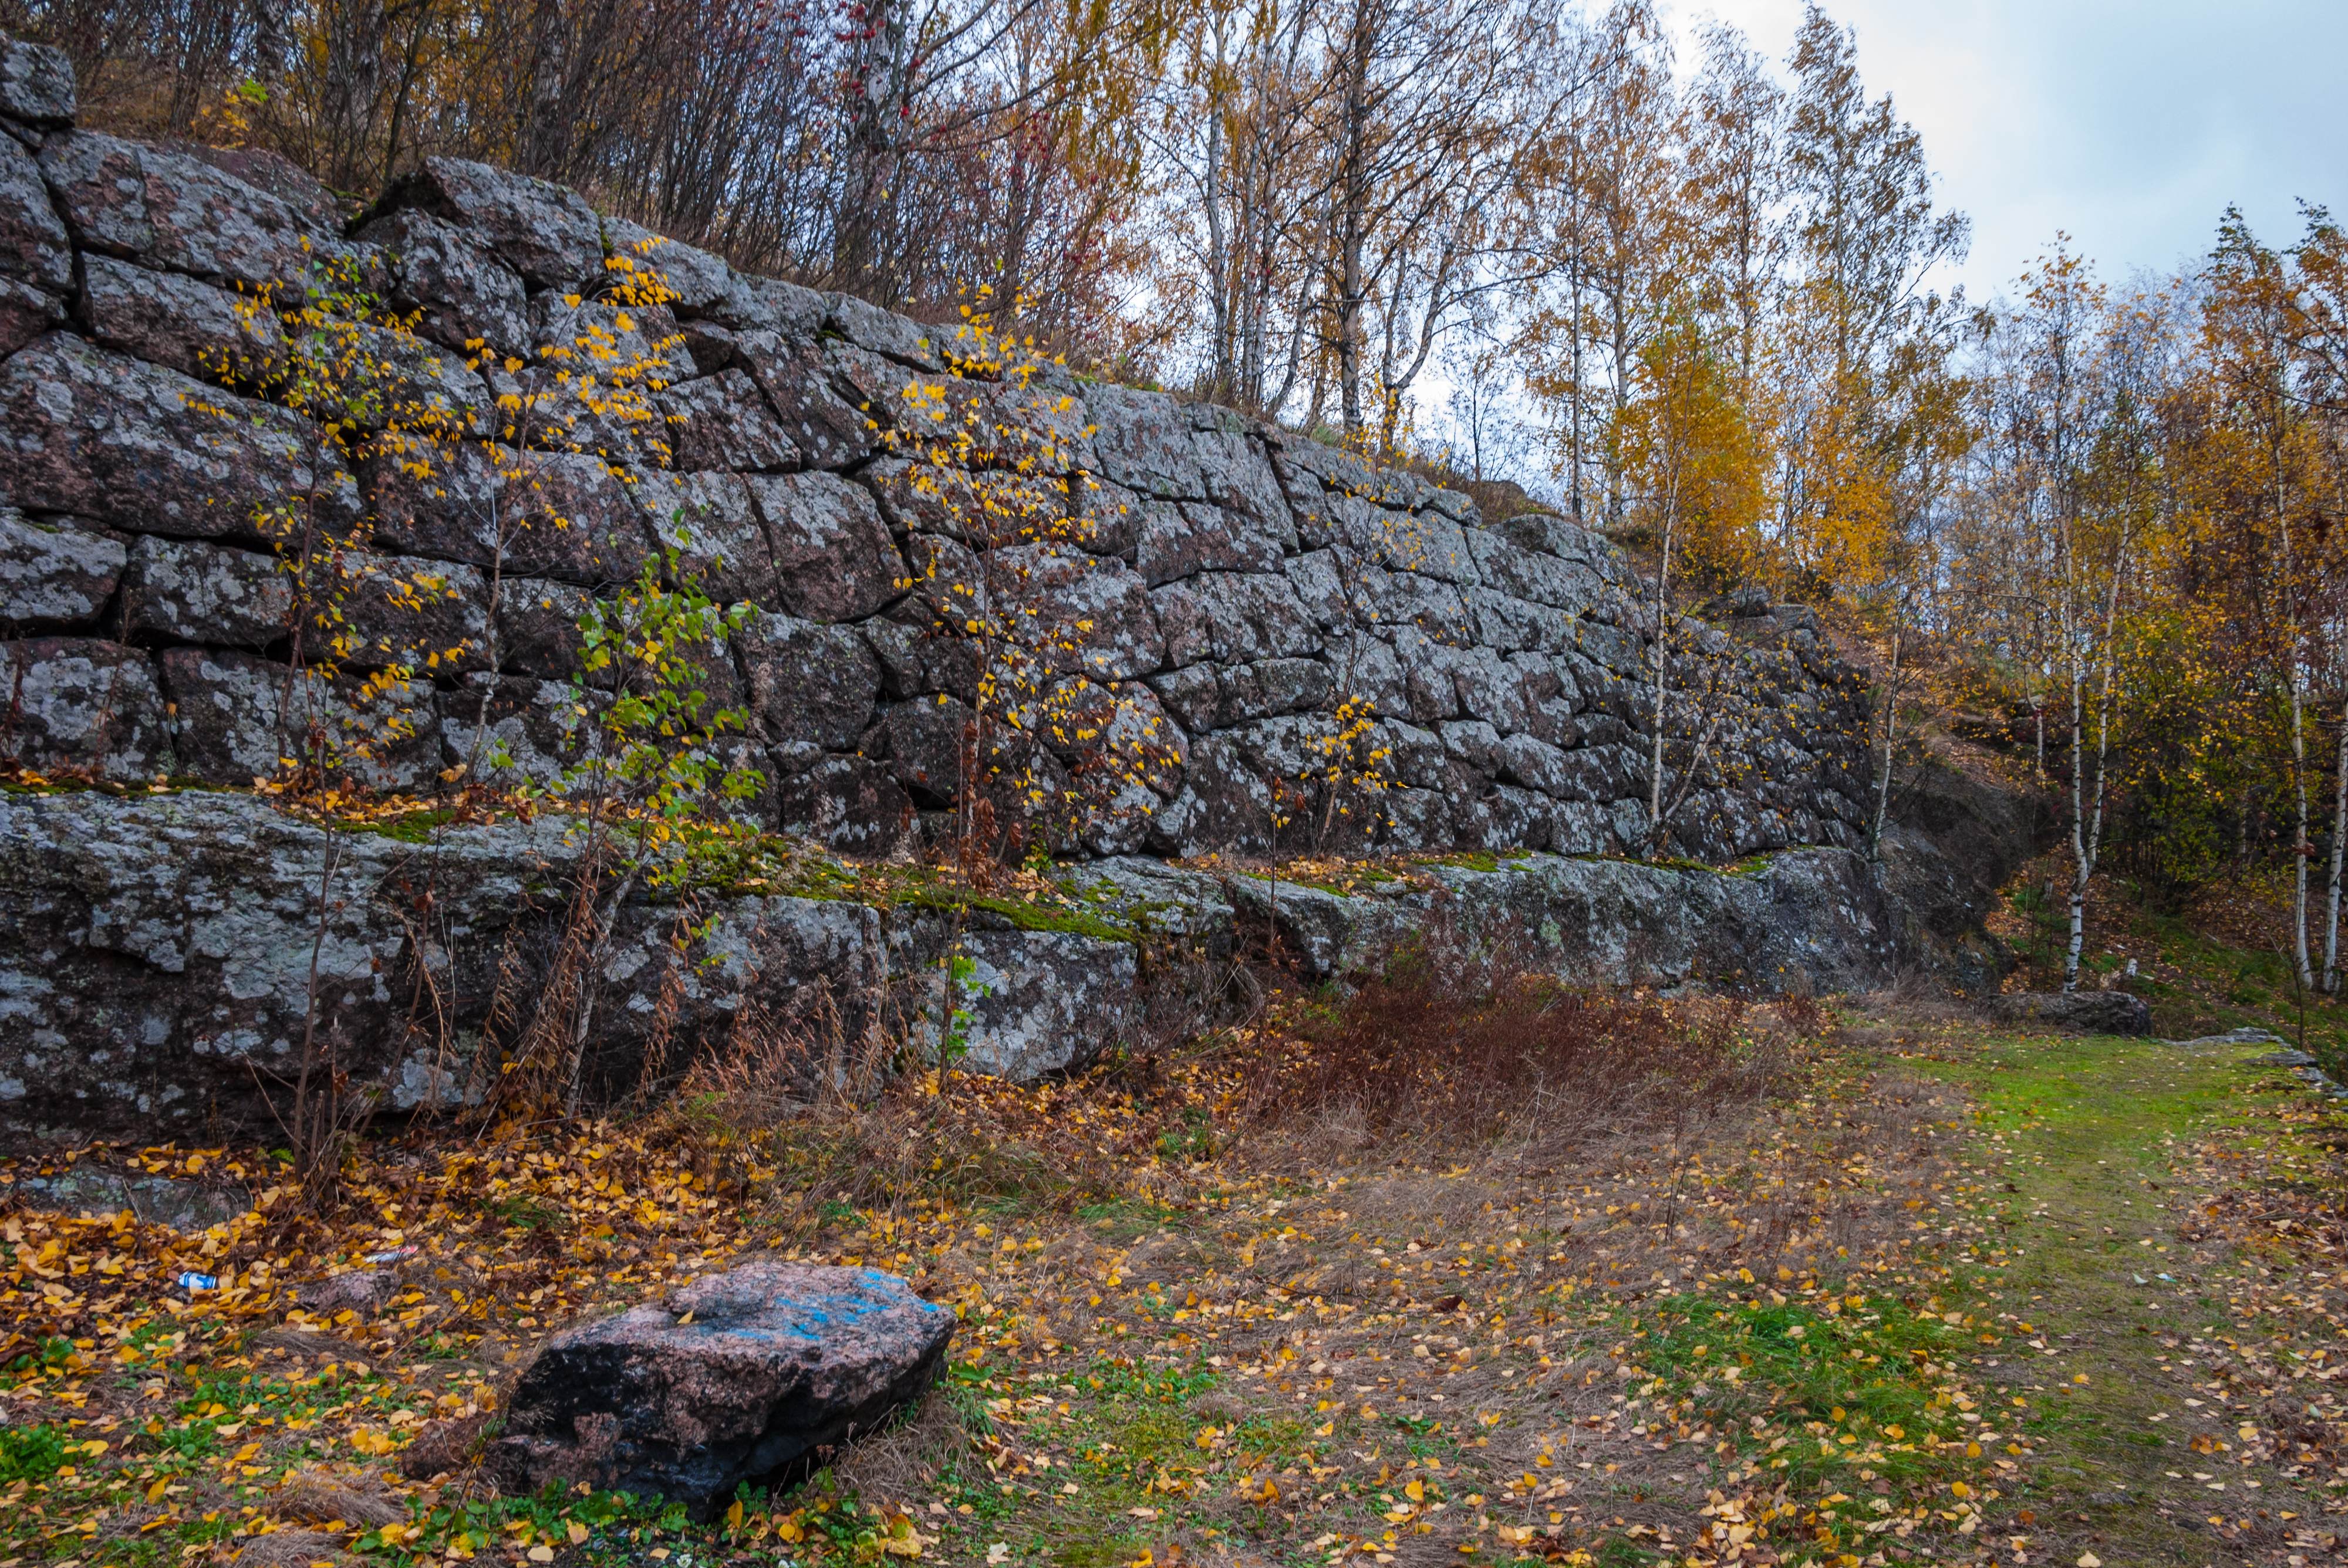
images, plant, natural landscape, bedrock, sky, wood, tree, grass, twig, trunk, deciduous, landscape, formation, stone wall, outcrop, forest, geology, hill, rock, road, woodland, soil, shrub, temperate broadleaf and mixed forest, winter, autumn, Northern hardwood forest, rubble, old growth forest, path, ruins, moss, road surface, trail, grove, non vascular land plant